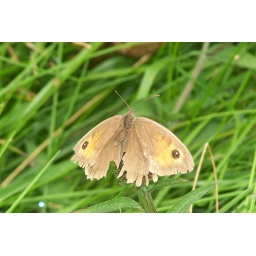
A meadow brown butterfly in How Tun Woods